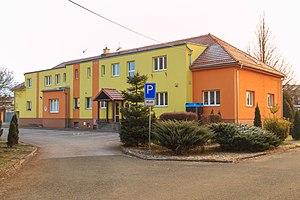
Čestice est une commune du district de Rychnov nad Kněžnou, dans la région de Hradec Králové, en République tchèque. Sa population s'élevait à 567 habitants en 2017.